The Wonderful World of Puss 'n Boots

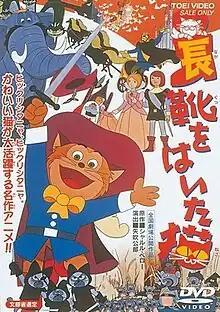
Japanese DVD cover

is a 1969 Japanese animated action comedy musical film produced by Toei Animation and directed by Kimio Yabuki. The screenplay and lyrics, written by Hisashi Inōe and Morihisa Yamamoto, are based on the European fairy tale character Puss in Boots by Charles Perrault, expanded with elements of Alexandre Dumas-esque swashbuckling adventure and cartoon animal slapstick, with many other anthropomorphic animals in addition to the title character. The Toei version of the character himself is named Pero, after Perrault.